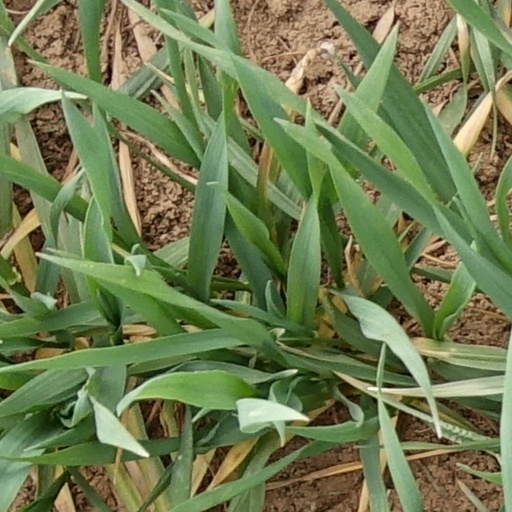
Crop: wheat